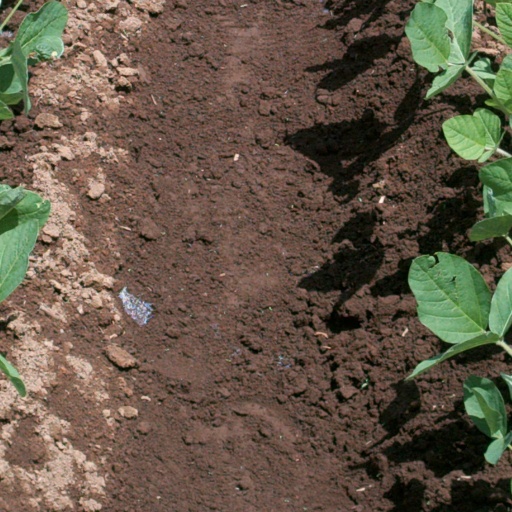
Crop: soybean